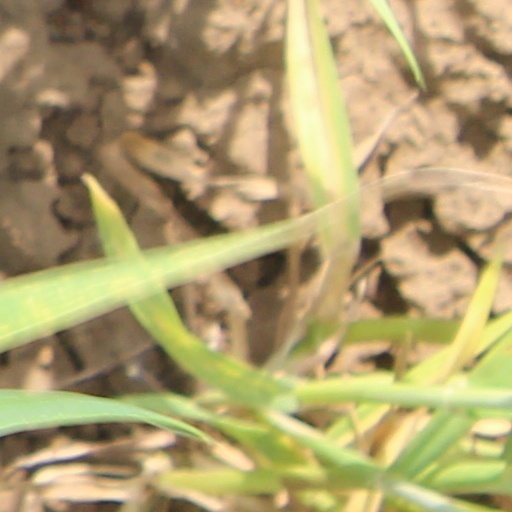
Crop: wheat